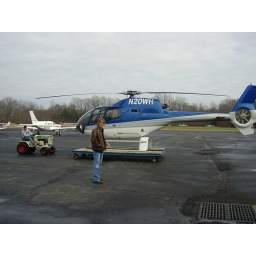
Vinnie gave us all a tour in the helicopter and then an airplane flight down to the beach in Ocean City!